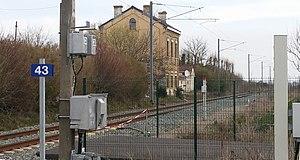
Vue de l'ancienne gare de Vieille-Église, au hameau du Pont-d'Oye.